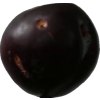
Label: plum